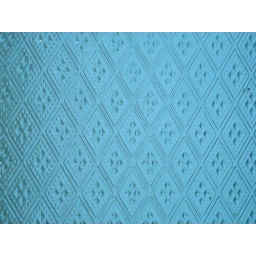
The window glass in the houses is often patterned. I saw very few window panes of plain glass.